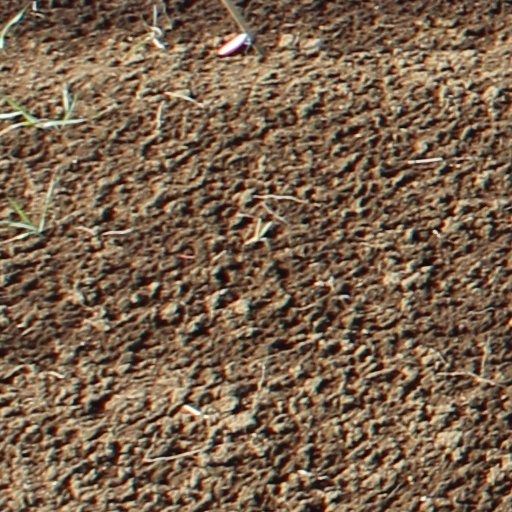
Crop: wheat